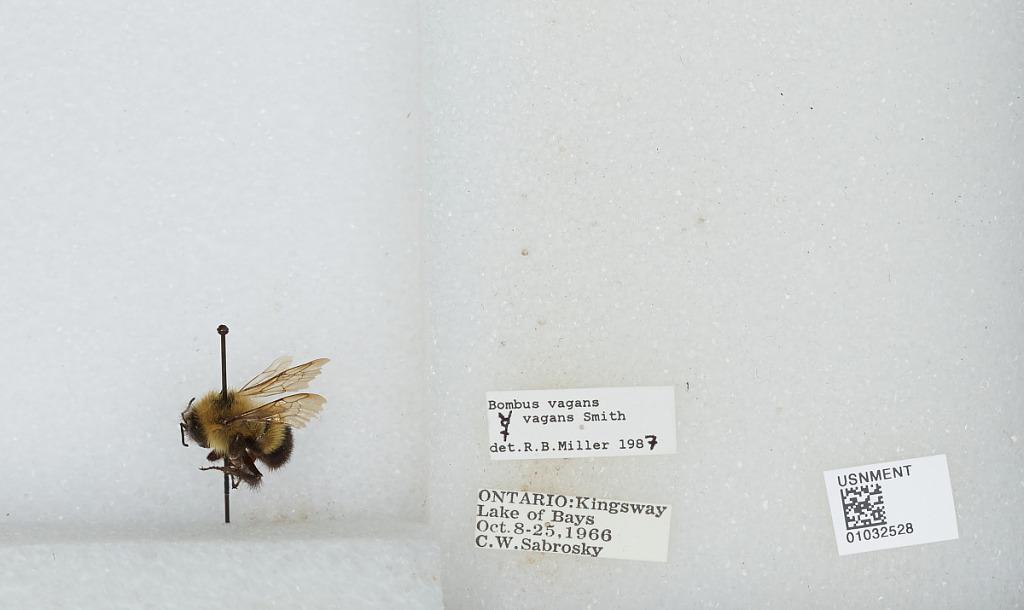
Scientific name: Bombus (Pyrobombus) vagans vagans Smith
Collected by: C. Sabrosky
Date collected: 1966-10-8
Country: Canada
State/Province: Ontario
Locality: Kingsway, Lake of Bays
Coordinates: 45.1643, -79.1027